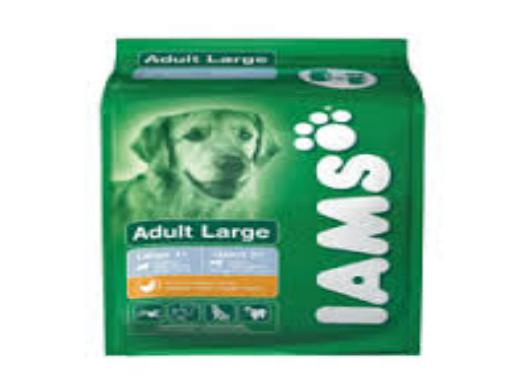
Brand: Iams
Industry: Food